Rosemary Carpenter

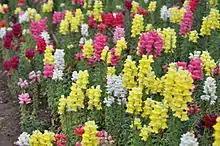
Carpenter is a plant geneticist who worked on Antirrhinum, snapdragons.

Carpenter is a plant geneticist known for her research on the population genetics of the snapdragon, "Antirrhihum". Working with Brian Harrison in the 1970s, she defined genetic instabilities in "Antirrhinum" and the role of temperature in controlling the rate of instability of specific genes and transposable elements that occur in both maize and snapdragons. This was the first time a link between genetic instability and "Antirrhihum" was formalized, a milestone in research using snapdragons. The instability of genes in snapdragons begin Carpenter's collaboration with Enrico Coen, where they first worked on transposons and the effect of temperature on the excision of specific genes and how the transposable elements cause variability in gene expression. Carpenter, Coen, and their students isolated the genes controlling floral development. These genetic investigations allowed them to define the patterns of color, shape, and floral asymmetry in snapdragons and other plants. Carpenter's research on snapdragons includes investigations of how snapdragons select their colors using small RNA, which alter the selection of colors in the snapdragons.